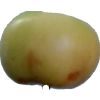
Label: Apple 6